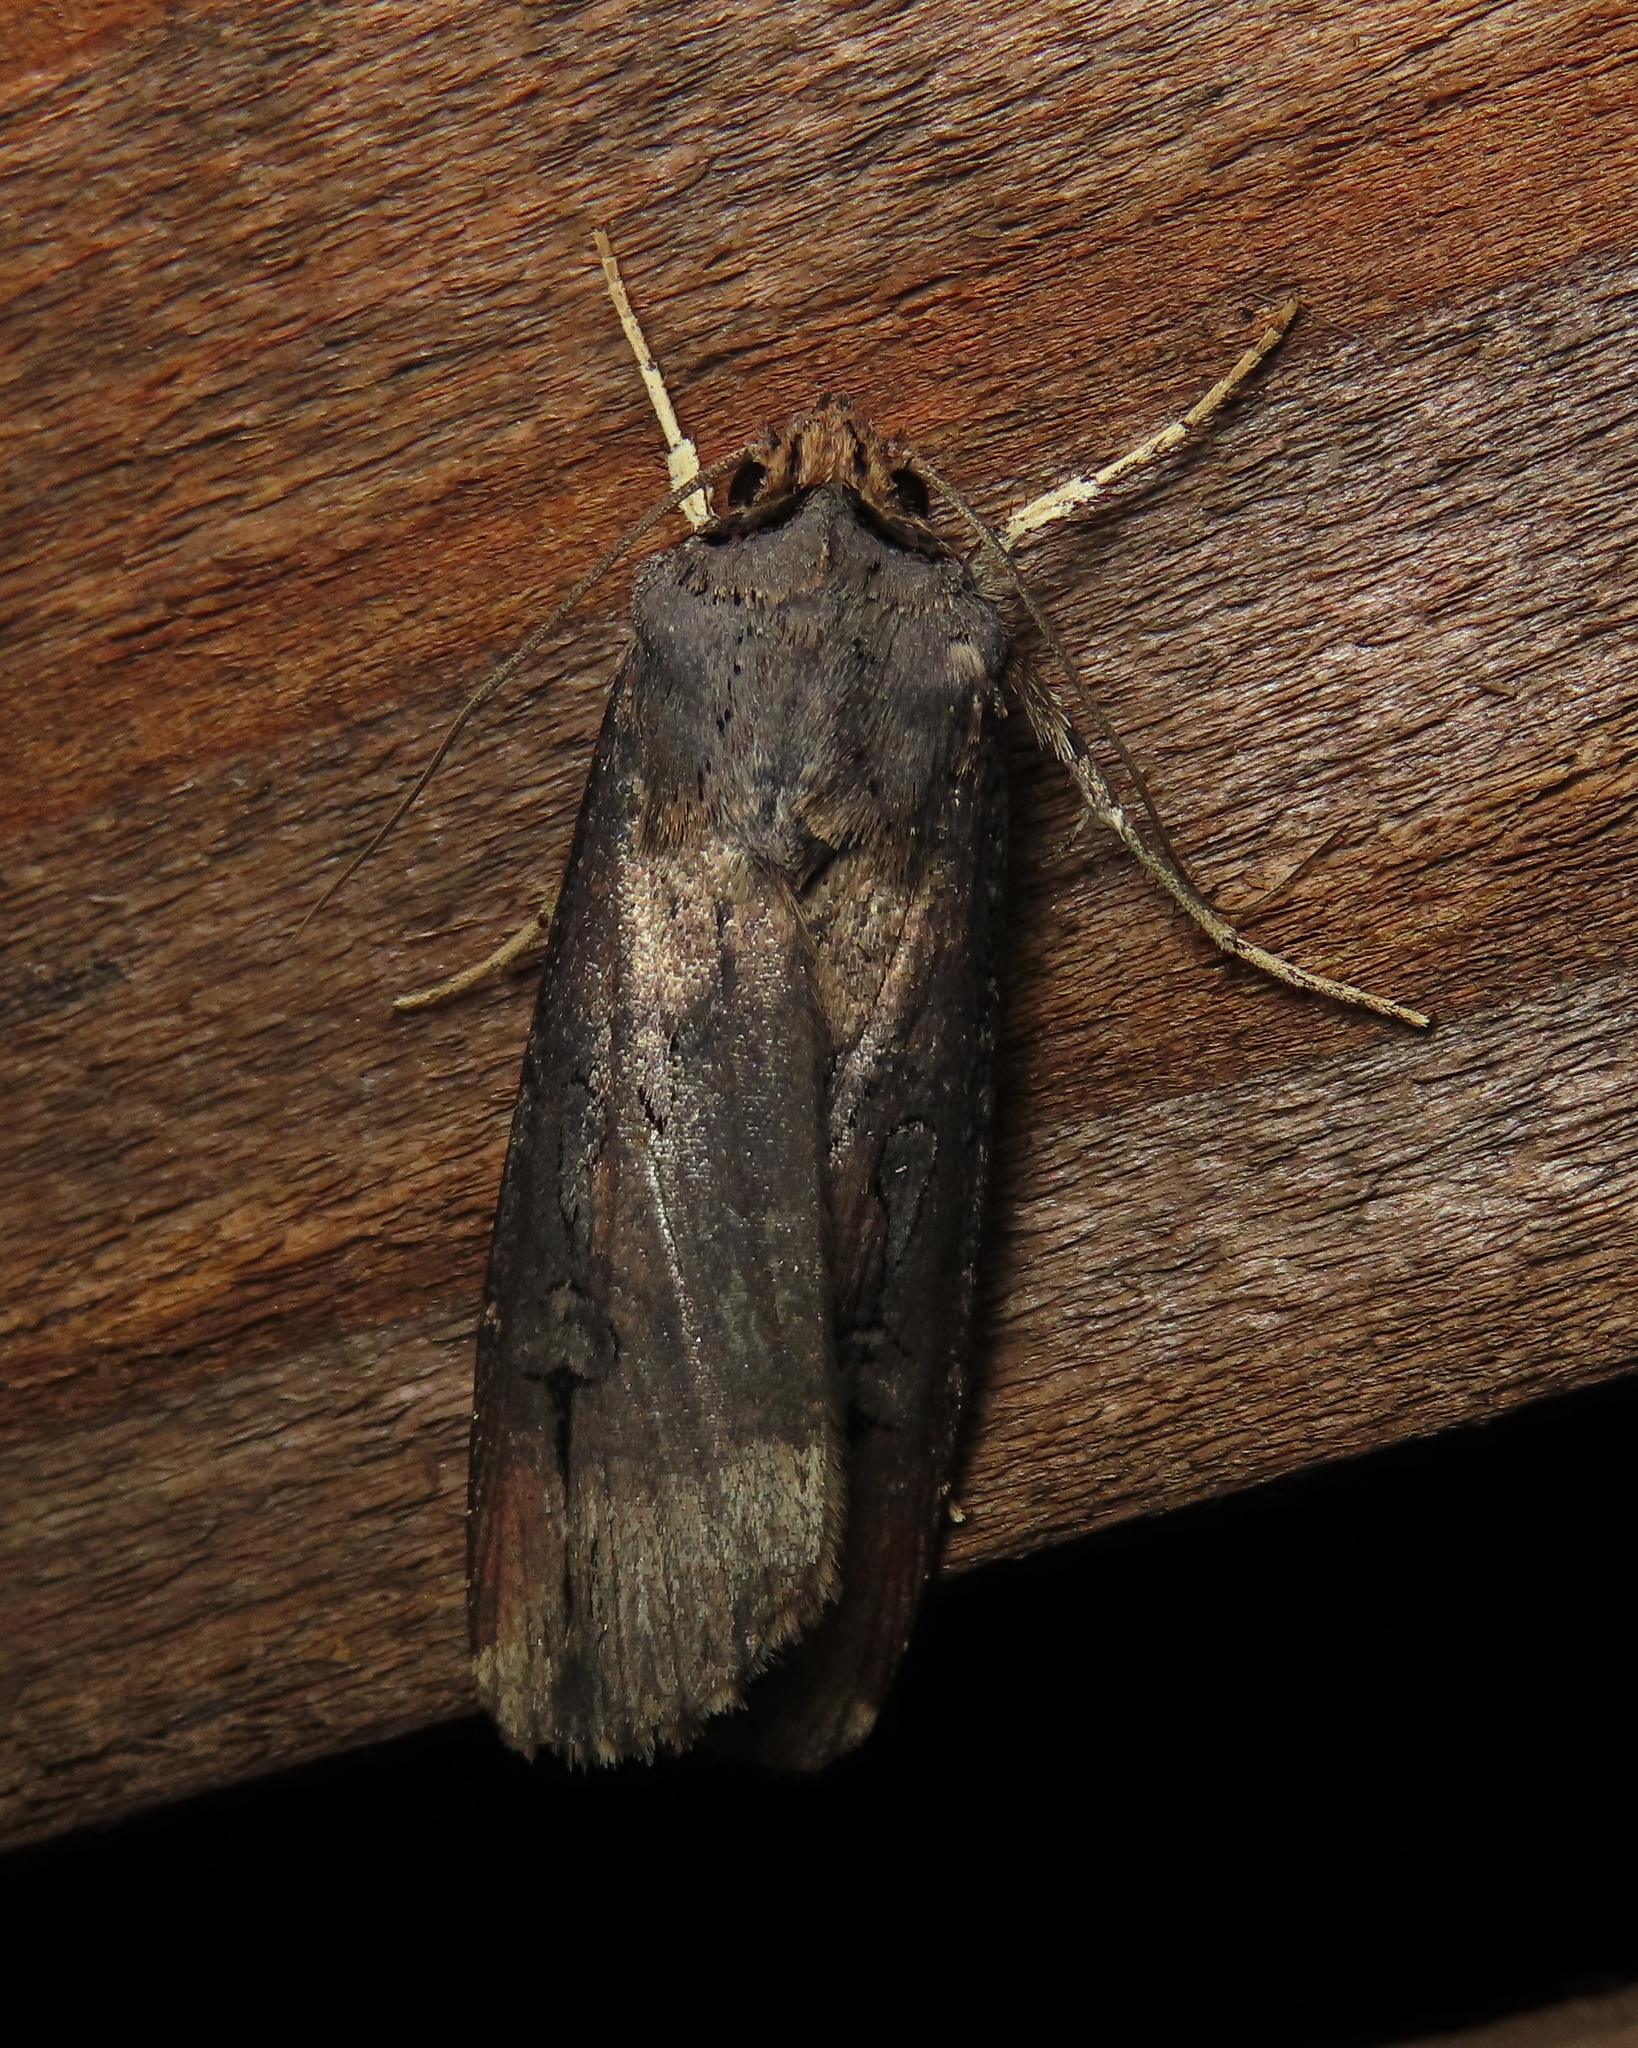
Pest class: cutworms